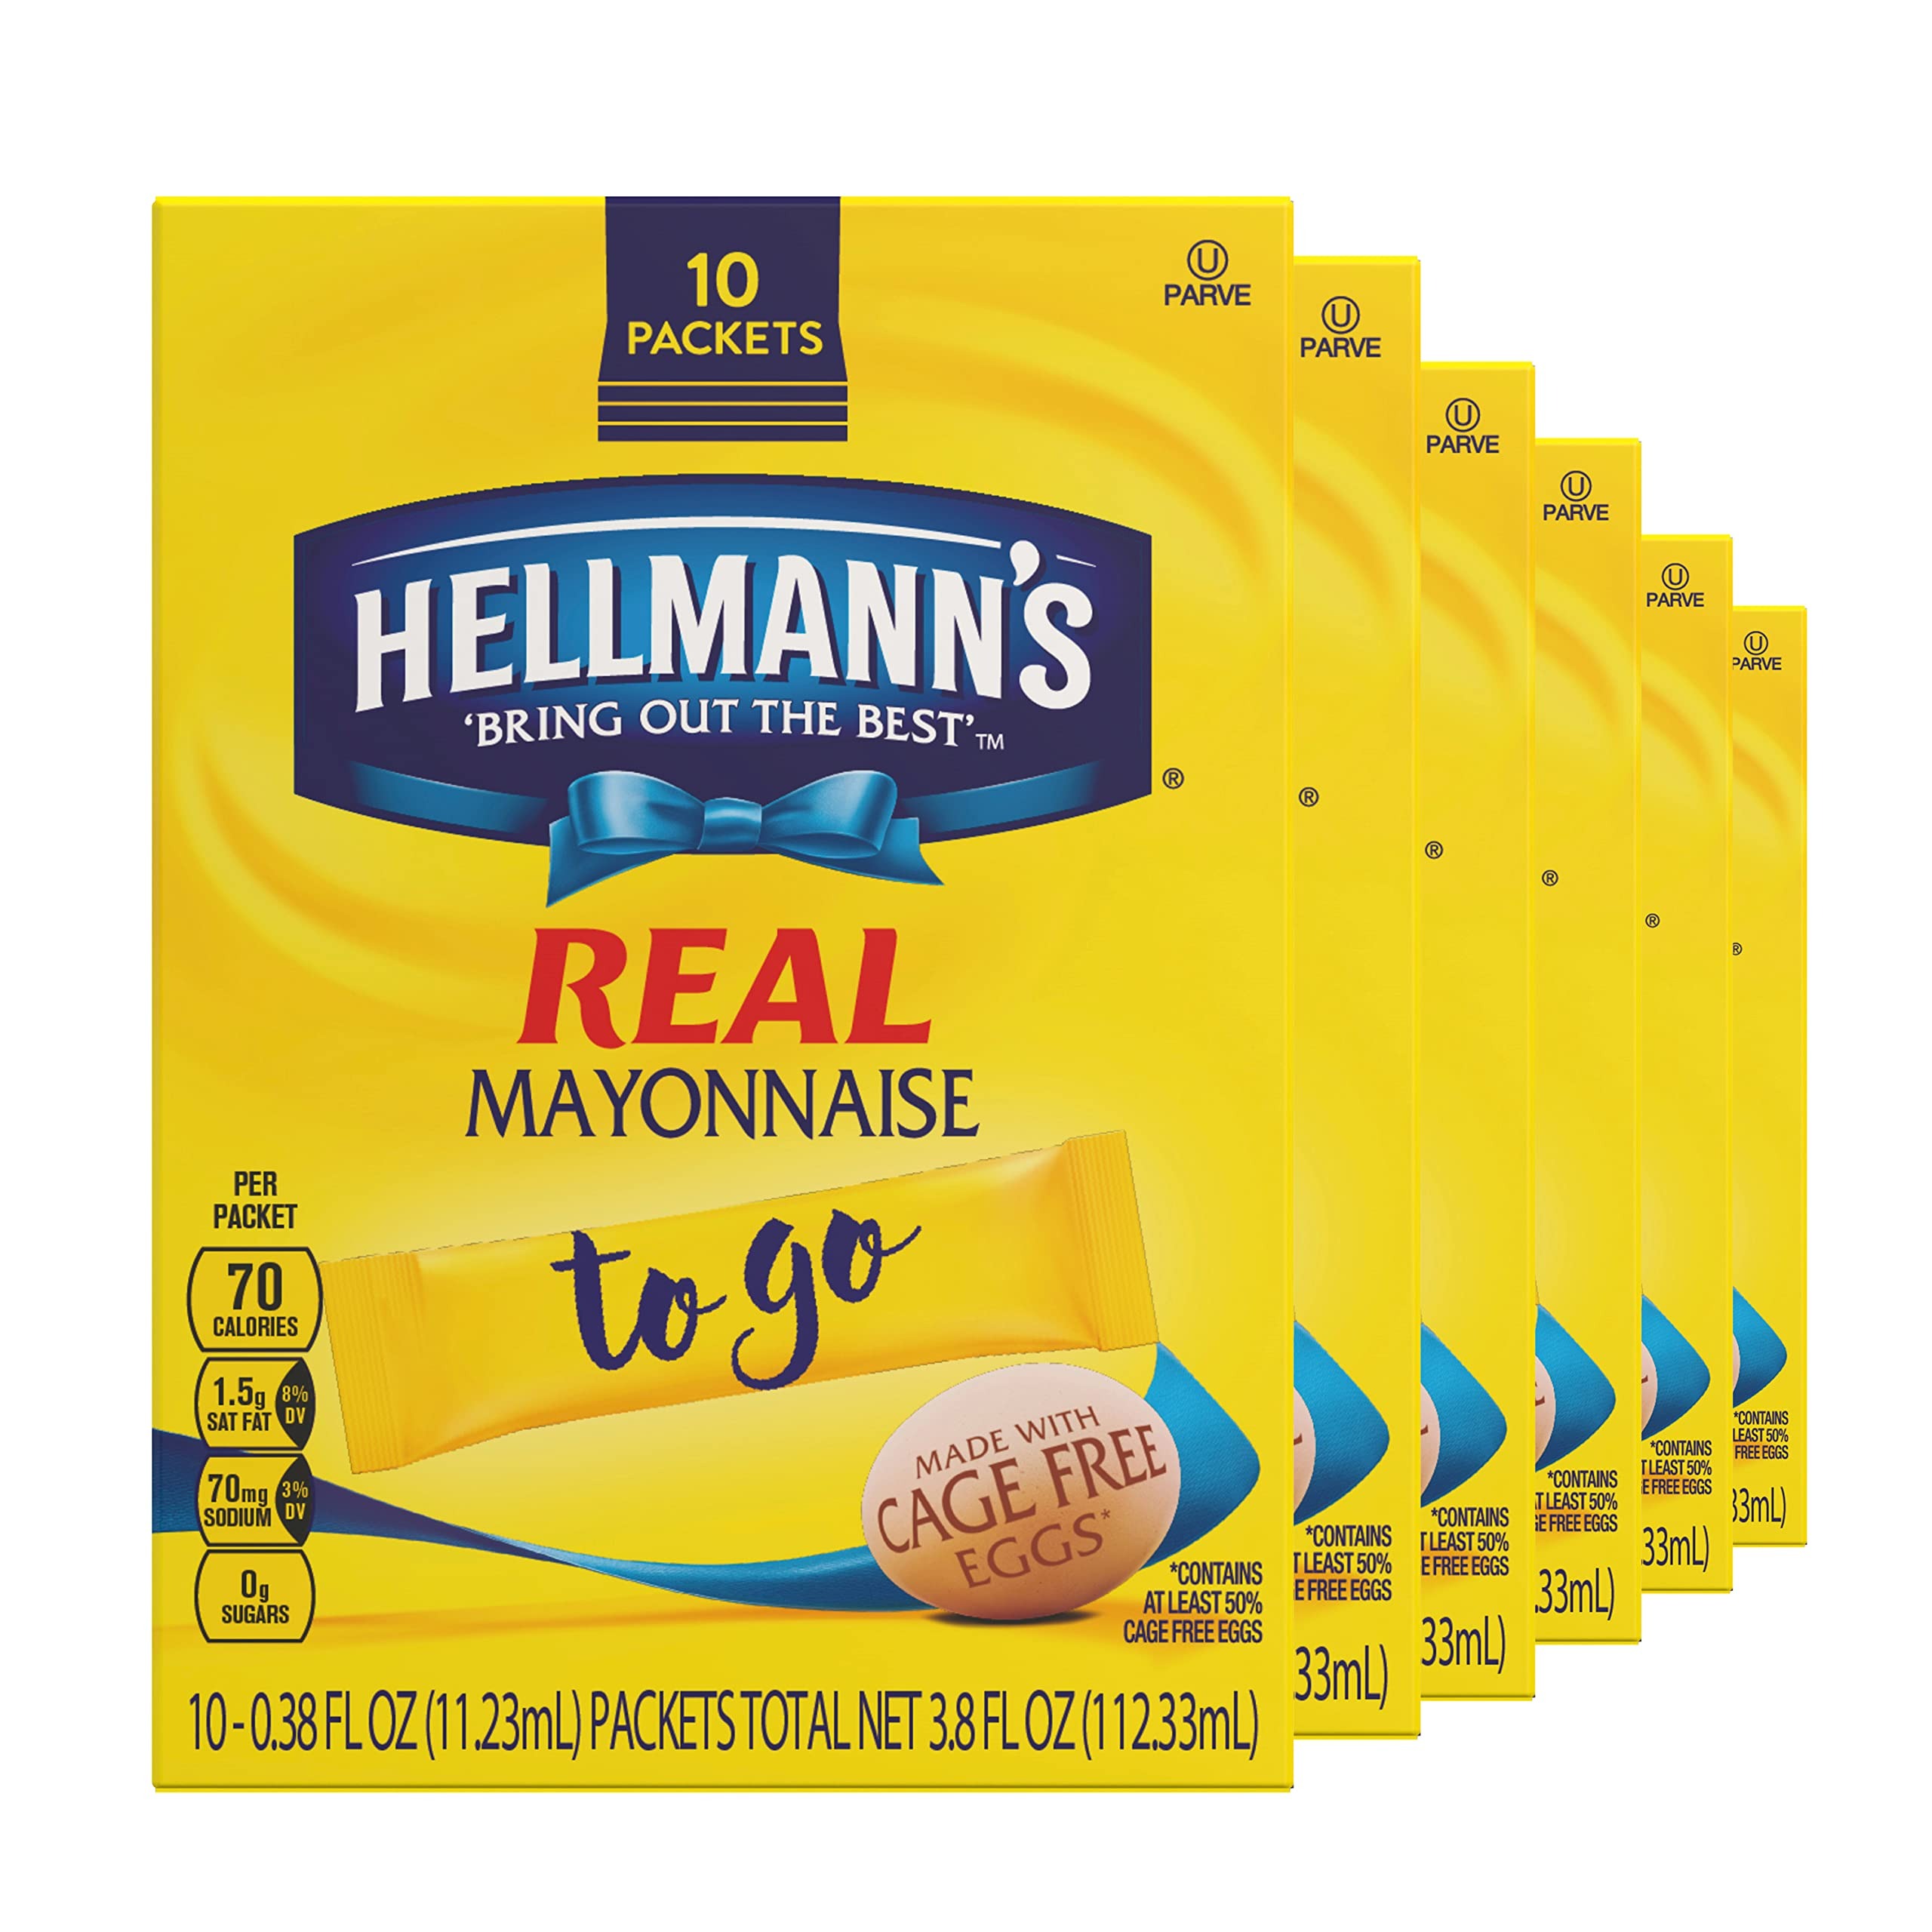
Item Name: Hellmann's Real Mayonnaise To Go Packets 10 Ct, Pack of 6 For a Creamy Sandwich Spread or Condiment Gluten Free 3.8 oz, 6 Ct
Bullet Point 1: Enjoy the delicious creamy taste of Hellmann’s Real Mayonnaise, now in convenient to-go packets
Bullet Point 2: A great on-the-go mayo, made with real simple ingredients, like cage-free eggs (at least 50% in every pack), oil, and vinegar
Bullet Point 3: The ideal condiment for spreading on sandwiches and wraps, adding convenience and taste to all of your on-the-go meals
Bullet Point 4: To-go condiment packets are a great addition to your packed lunches; say goodbye to soggy sandwiches forever
Bullet Point 5: This sandwich spread is rich in Omega 3 ALA. It contains 538mg ALA per serving which is 34% of the 1.6g Daily Value for ALA
Bullet Point 6: Hellmann's Real Mayonnaise is naturally gluten free and kosher
Value: 22.8
Unit: Fl Oz

Price: 10.95